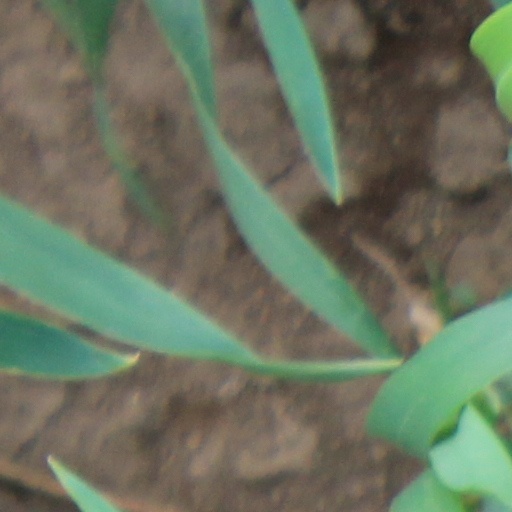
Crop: wheat